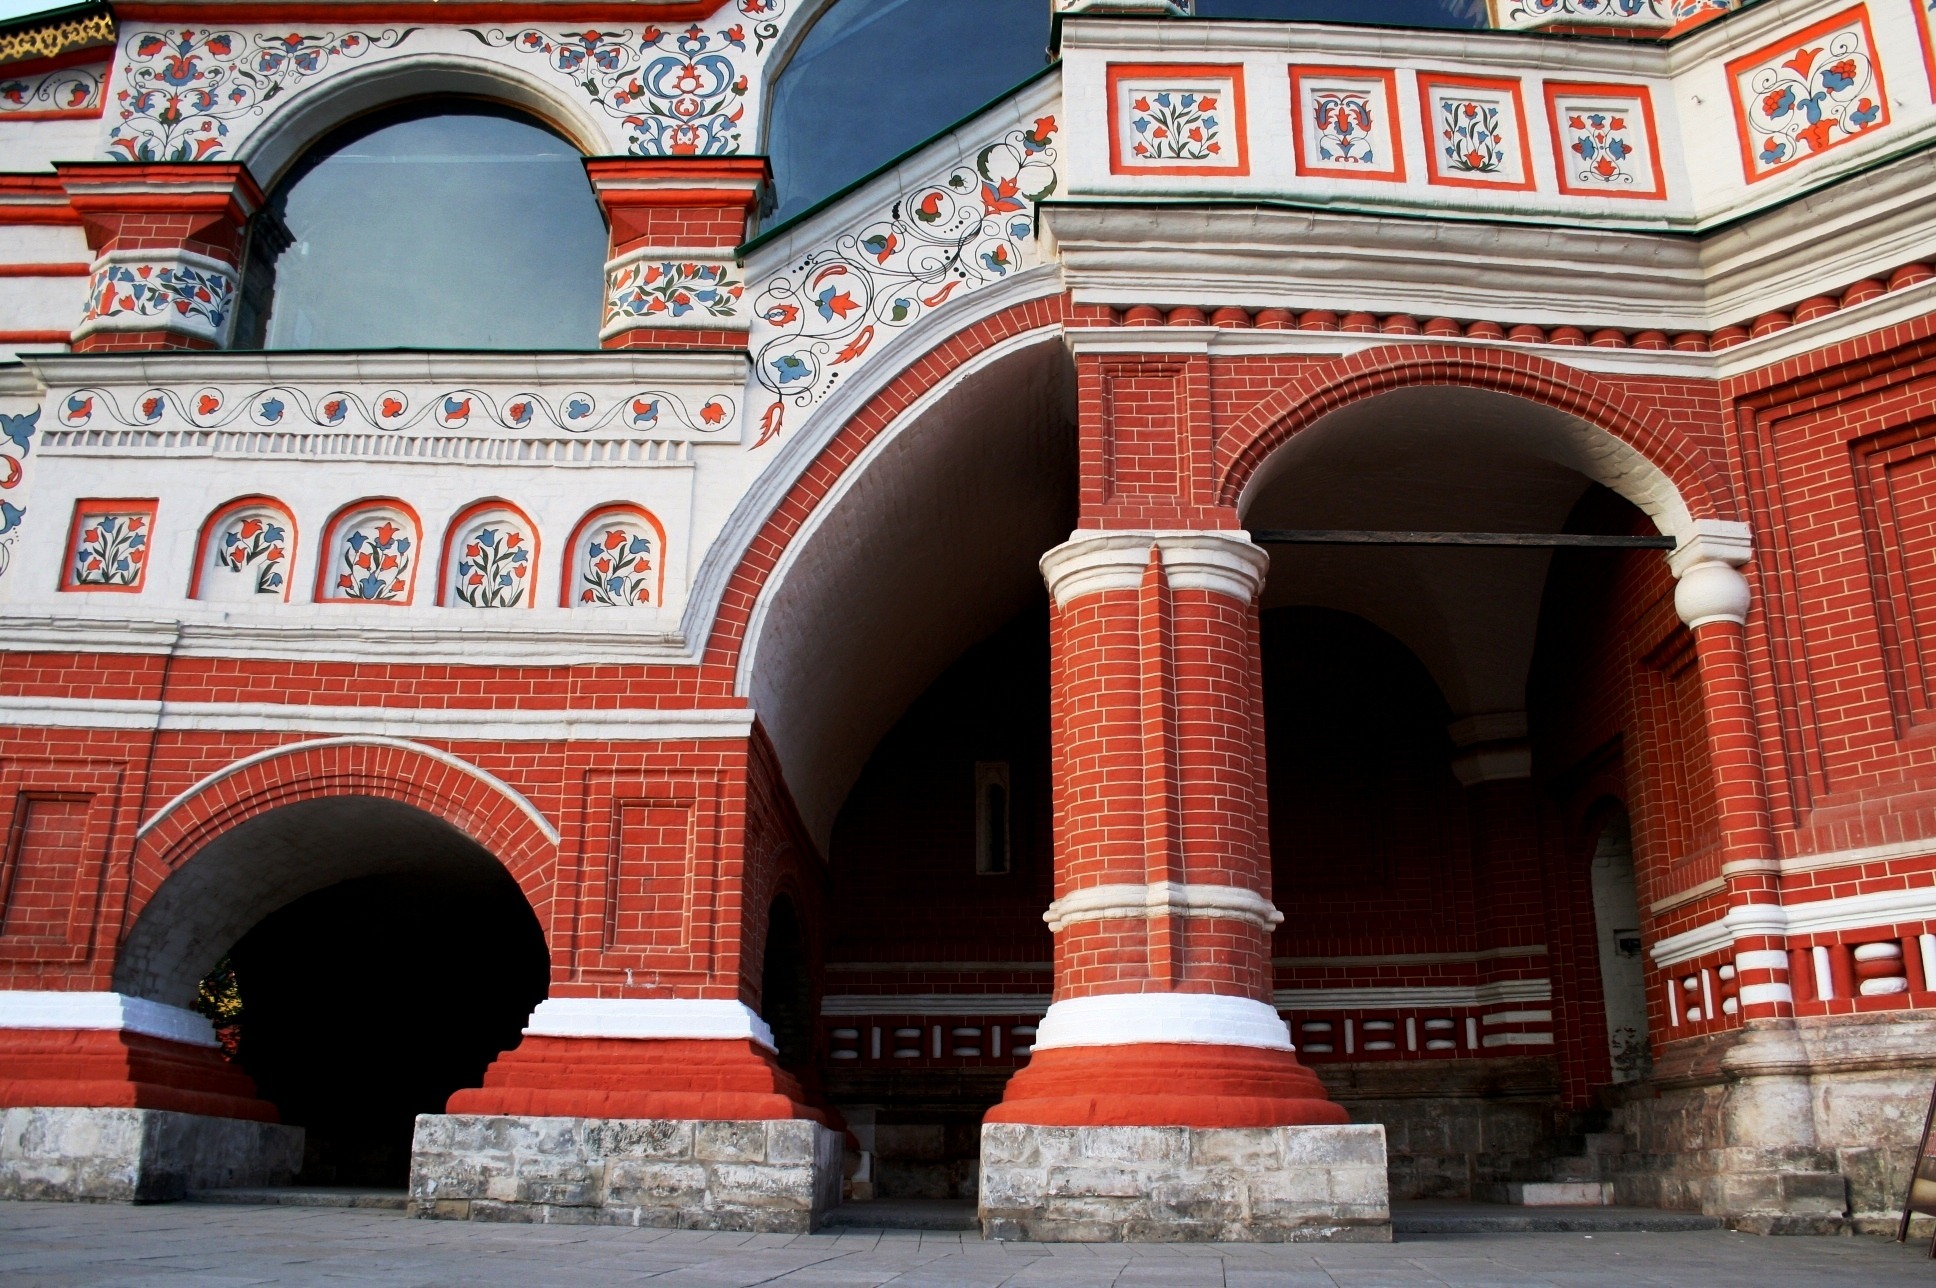
architecture, structure, street, town, city, downtown, travel, arch, red, landmark, facade, church, cathedral, theatre, arches, pillars, arcade, detail, intricate, red square, red and white, urban area, st basil the blessed